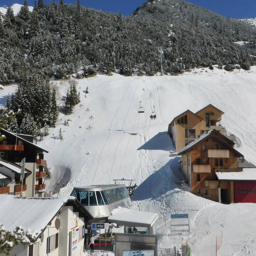
malbun ski resort lichtenstein